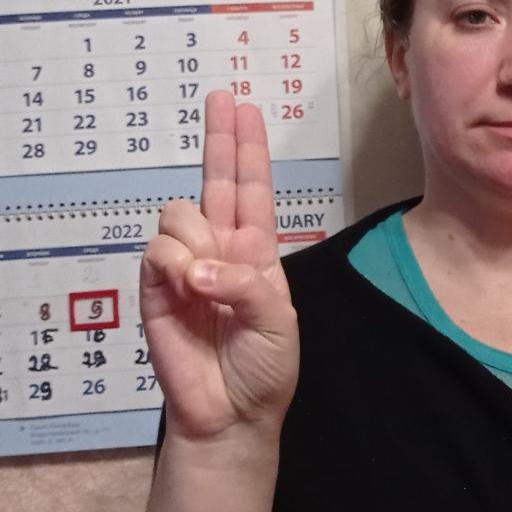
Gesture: two_up